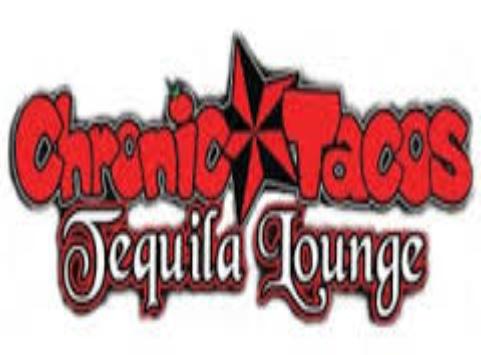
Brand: Chronic Tacos-2
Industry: Food